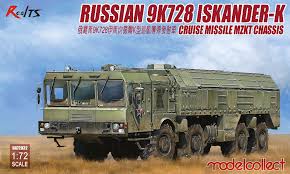
Label: Air Defense